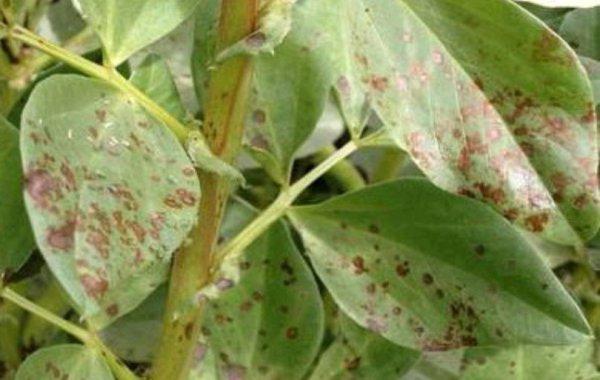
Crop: unknown
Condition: bean_rust